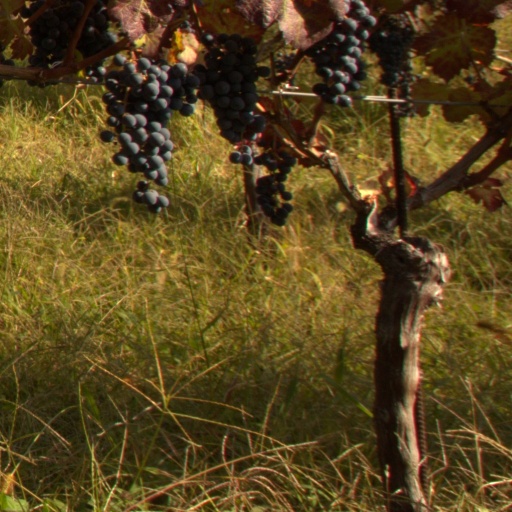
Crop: grape